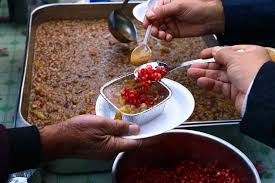
Yemek: asure